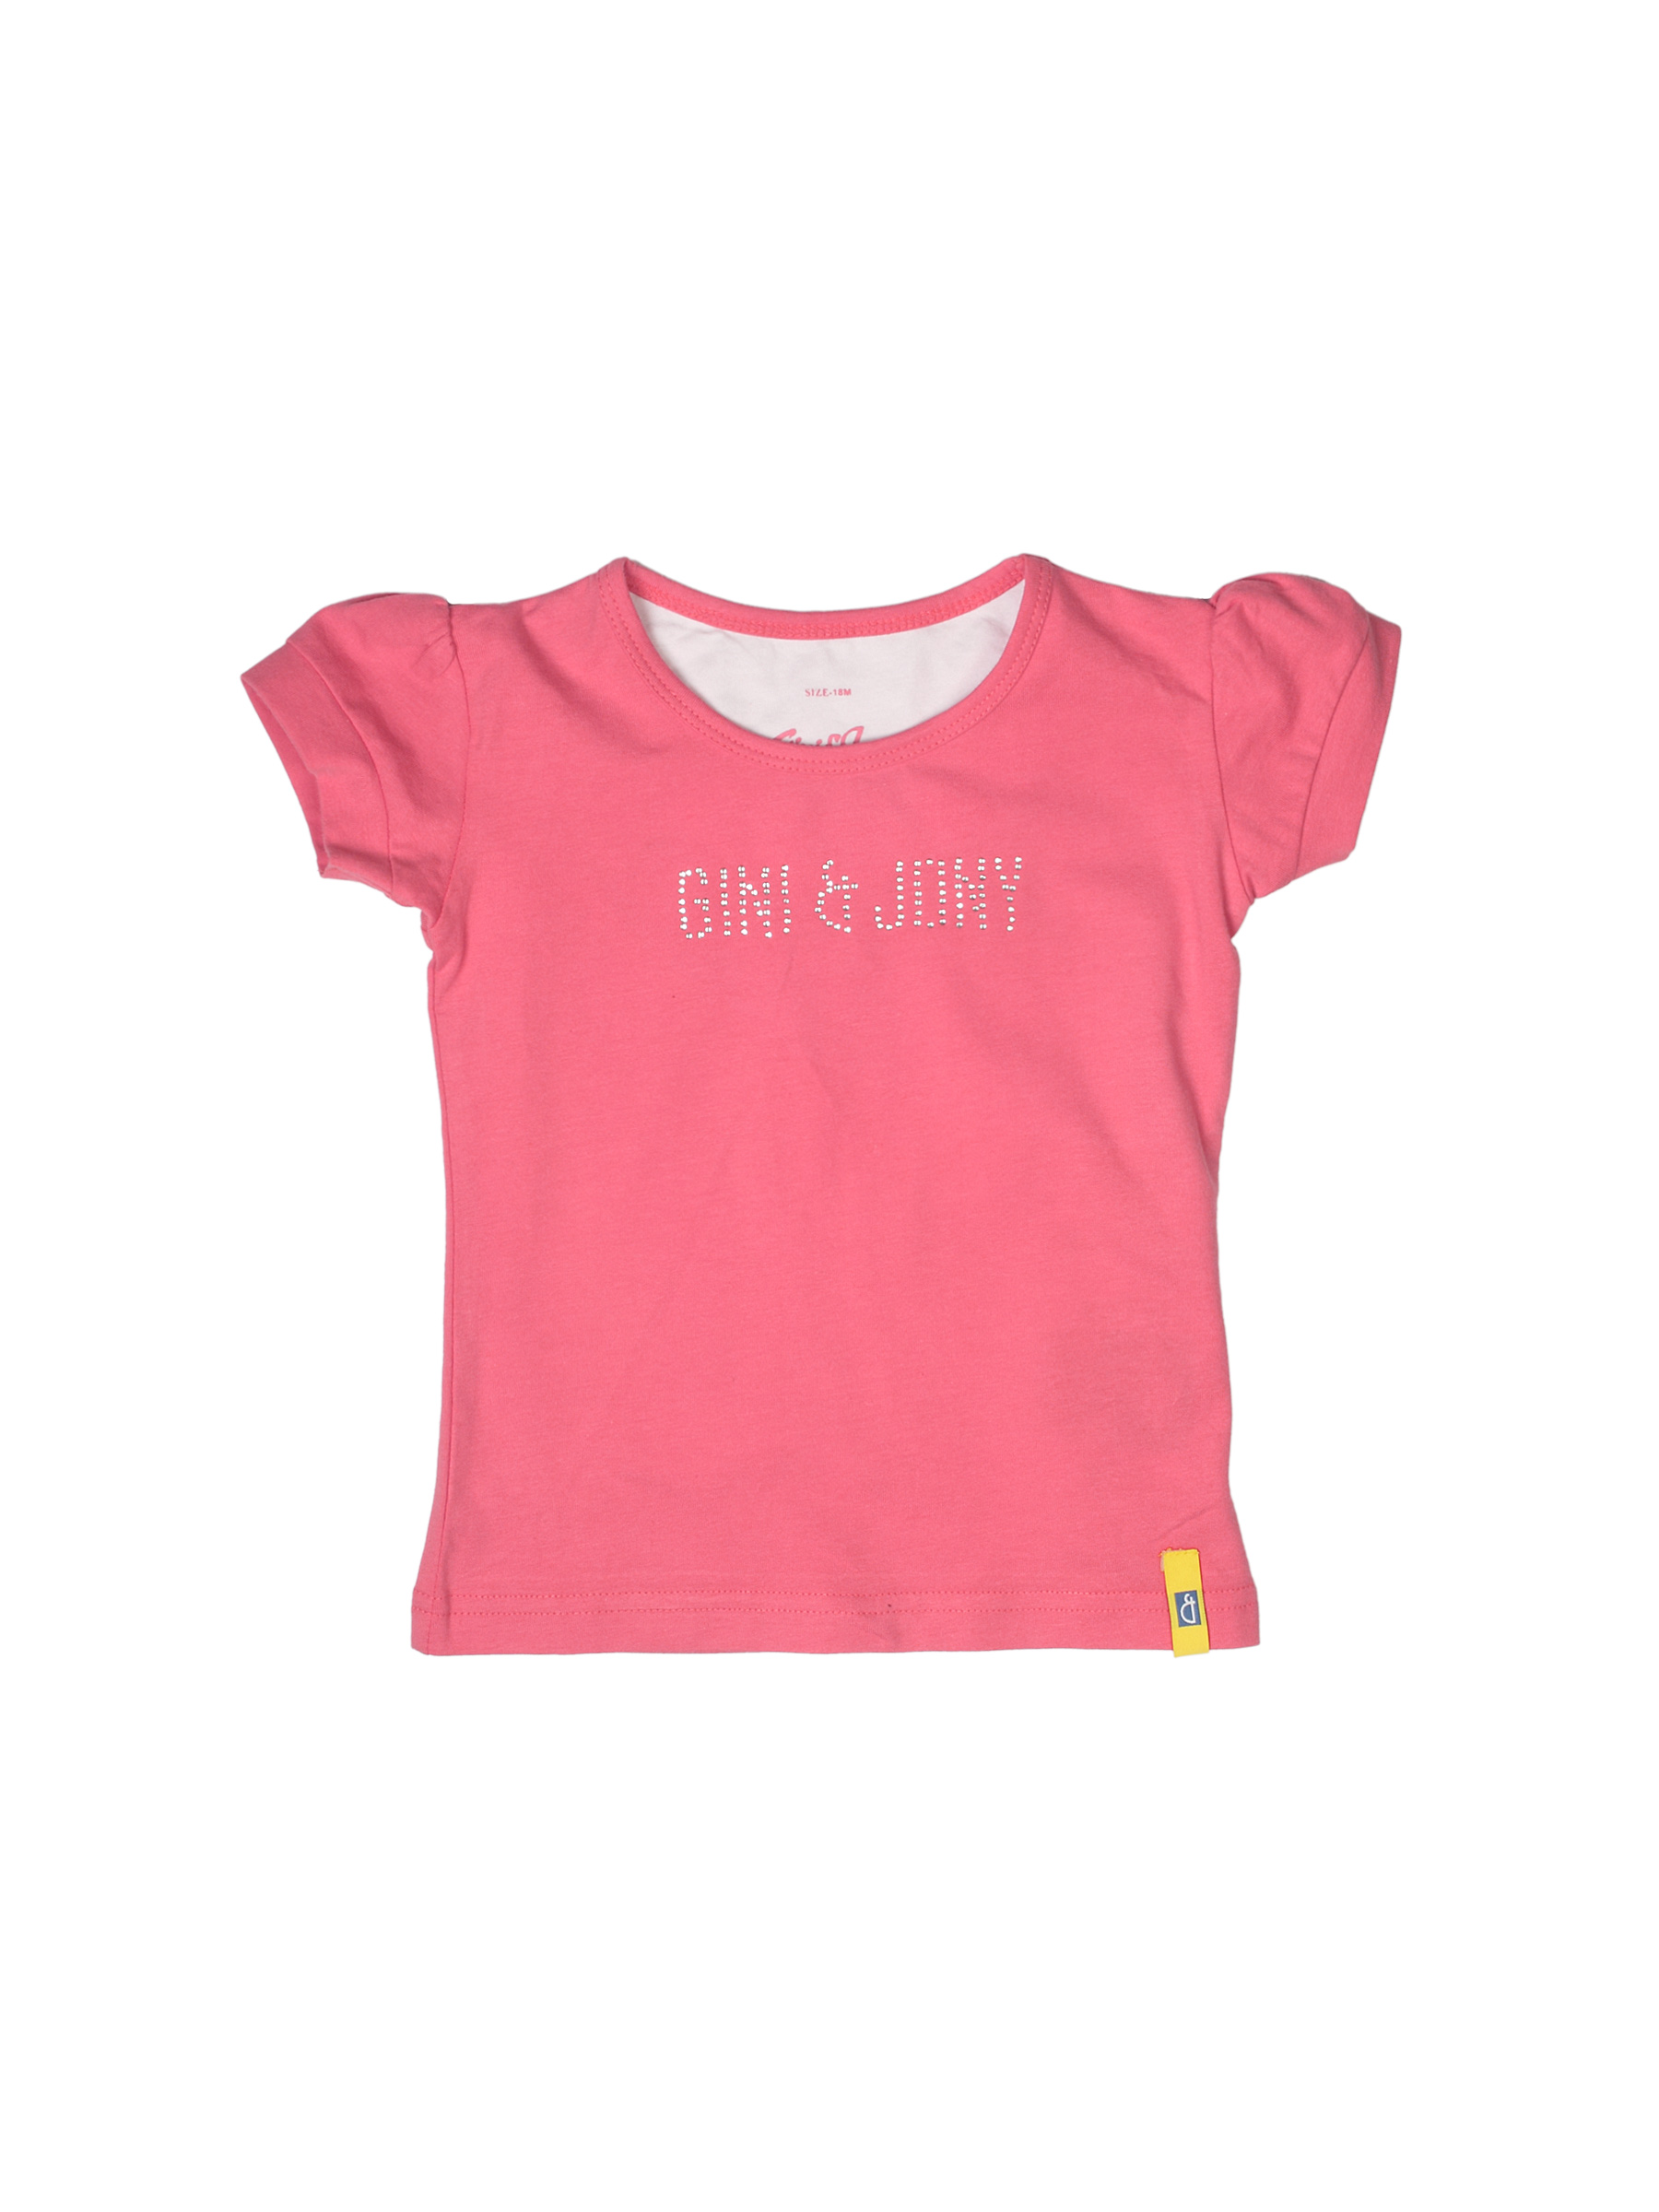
Gini and Jony Girls Peach Top
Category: Apparel / Topwear / Tops
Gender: Girls
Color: Peach
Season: Summer 2012
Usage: Casual